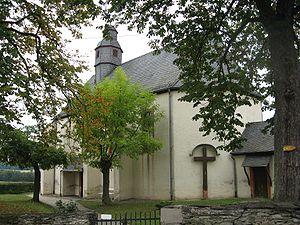
Buch est une municipalité allemande de la commune fusionnée de Kastellaun, dans l'arrondissement de Rhin-Hunsrück, en Rhénanie-Palatinat.